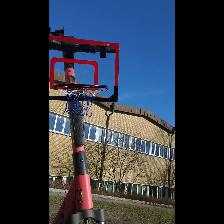
Label: NonHuman